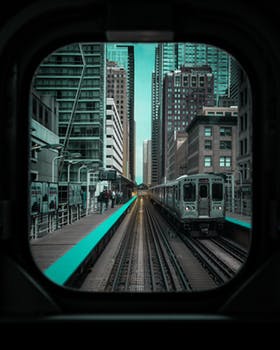
Label: No Watermark